Duckpin bowling

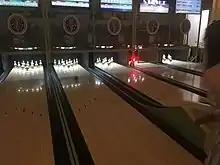
A mini duckpin alley in Pittsburgh, Pennsylvania

In 1953, submarine designer Ken Sherman developed the first automatic duckpin pinsetter, its design having over 1,000 moving parts. Sherman's refusal to sell his patent to ten-pin competitor Brunswick caused him to lack corporate investment needed to manufacture large numbers of duckpin pinsetters. Further, no parts for the Sherman pinsetter have been manufactured since 1973, so that anyone wanting to open a new bowling center must cannibalize parts. The absence of new pinsetter machines is thought to curtail growth of the sport, and spare parts must be scavenged or obtained from alleys that have closed. Only one company makes duckpins, and it only leases them.